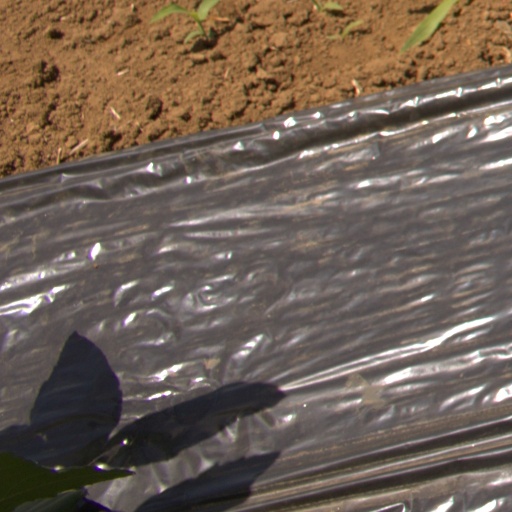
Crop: Jerusalem artichoke